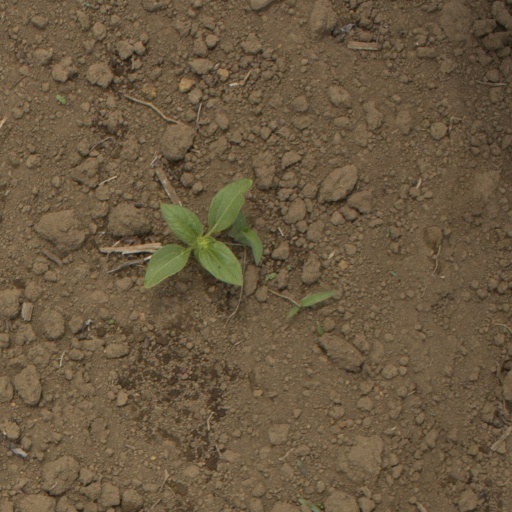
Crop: Jerusalem artichoke